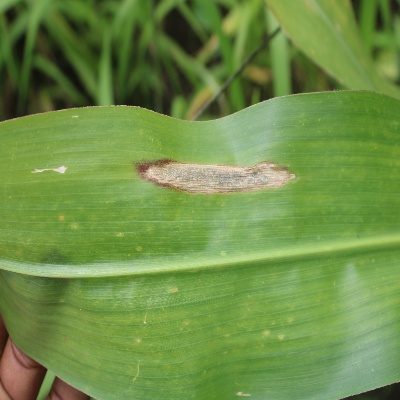
Crop: Maize
Condition: leaf spot